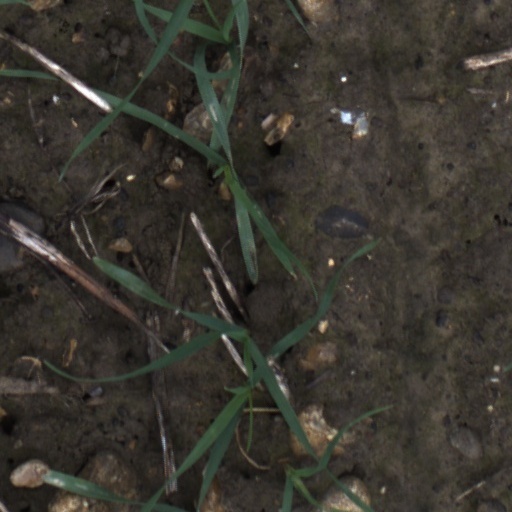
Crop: wheat